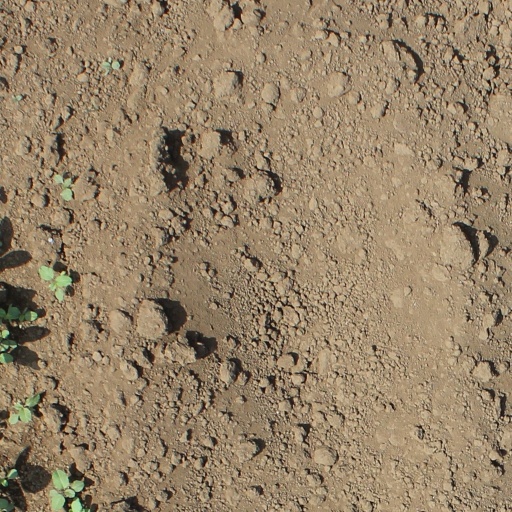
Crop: soybean